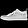
Label: Sneaker